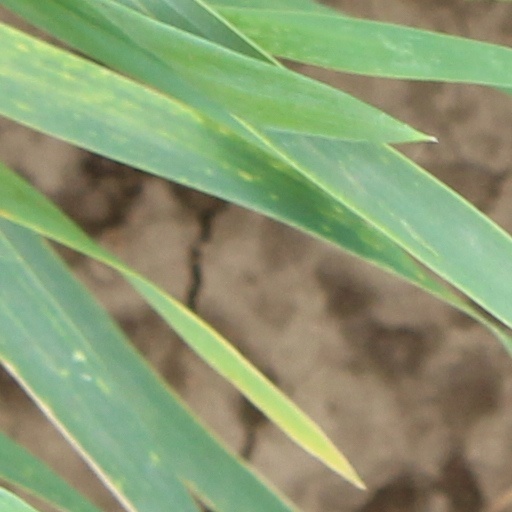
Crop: wheat